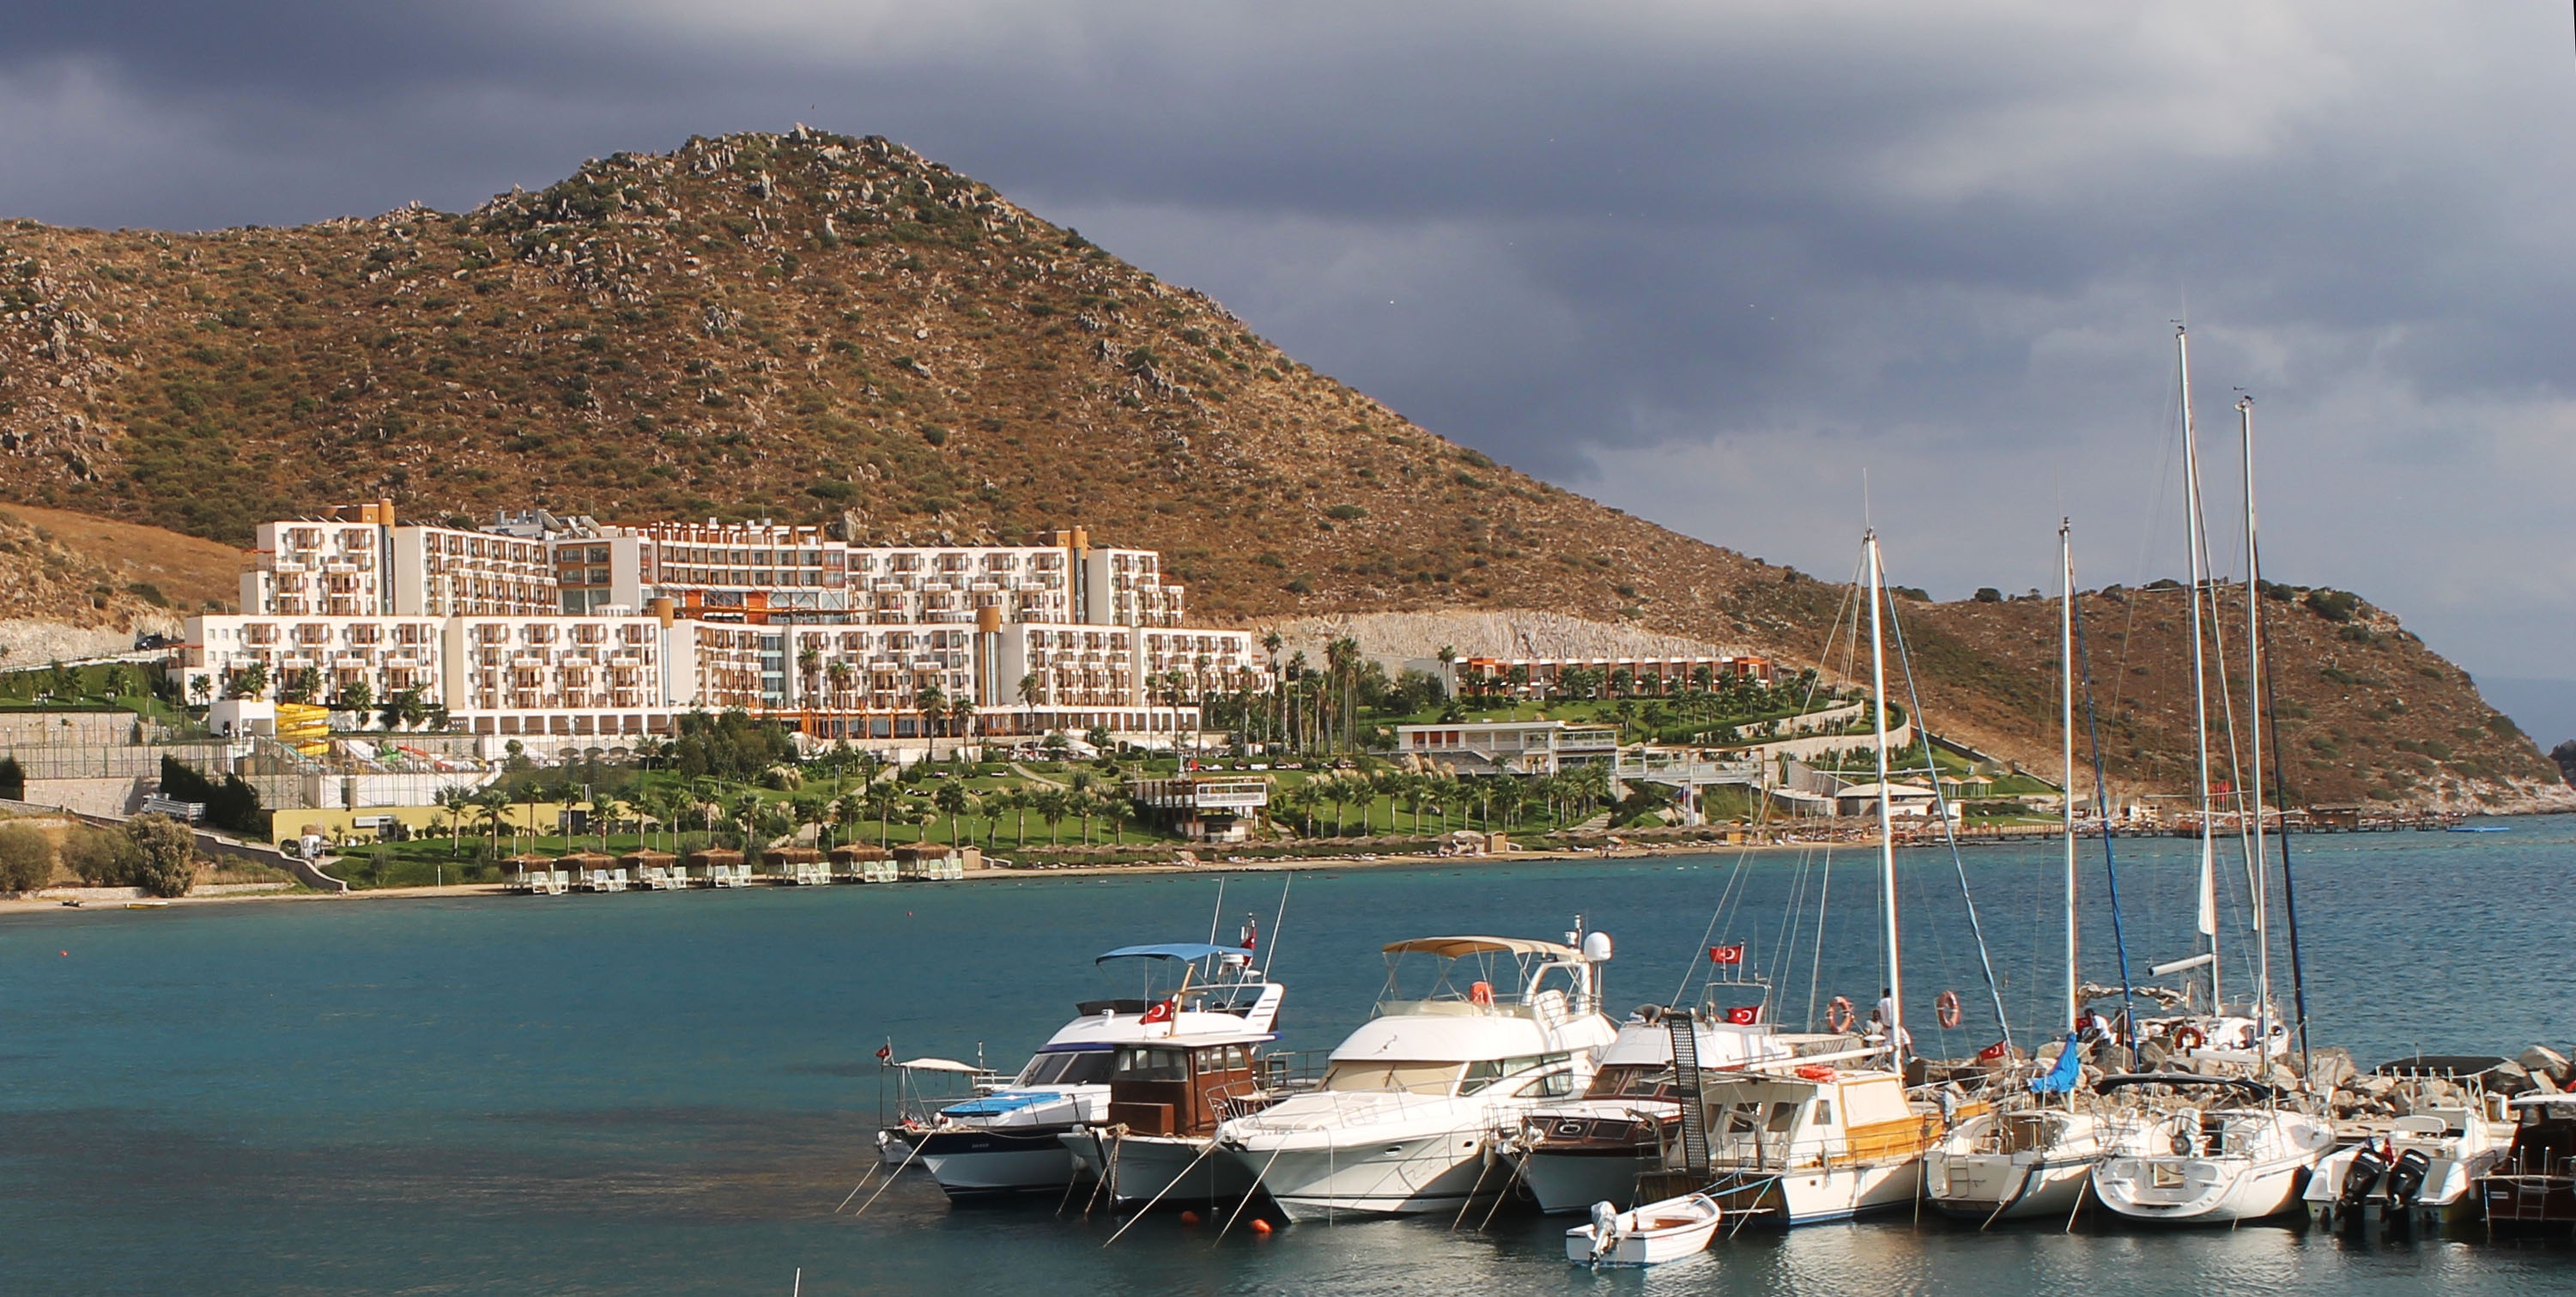
sea, coast, dock, boat, vacation, vehicle, bay, harbor, marina, port, hotel, infrastructure, mediterranean sea, bodrum